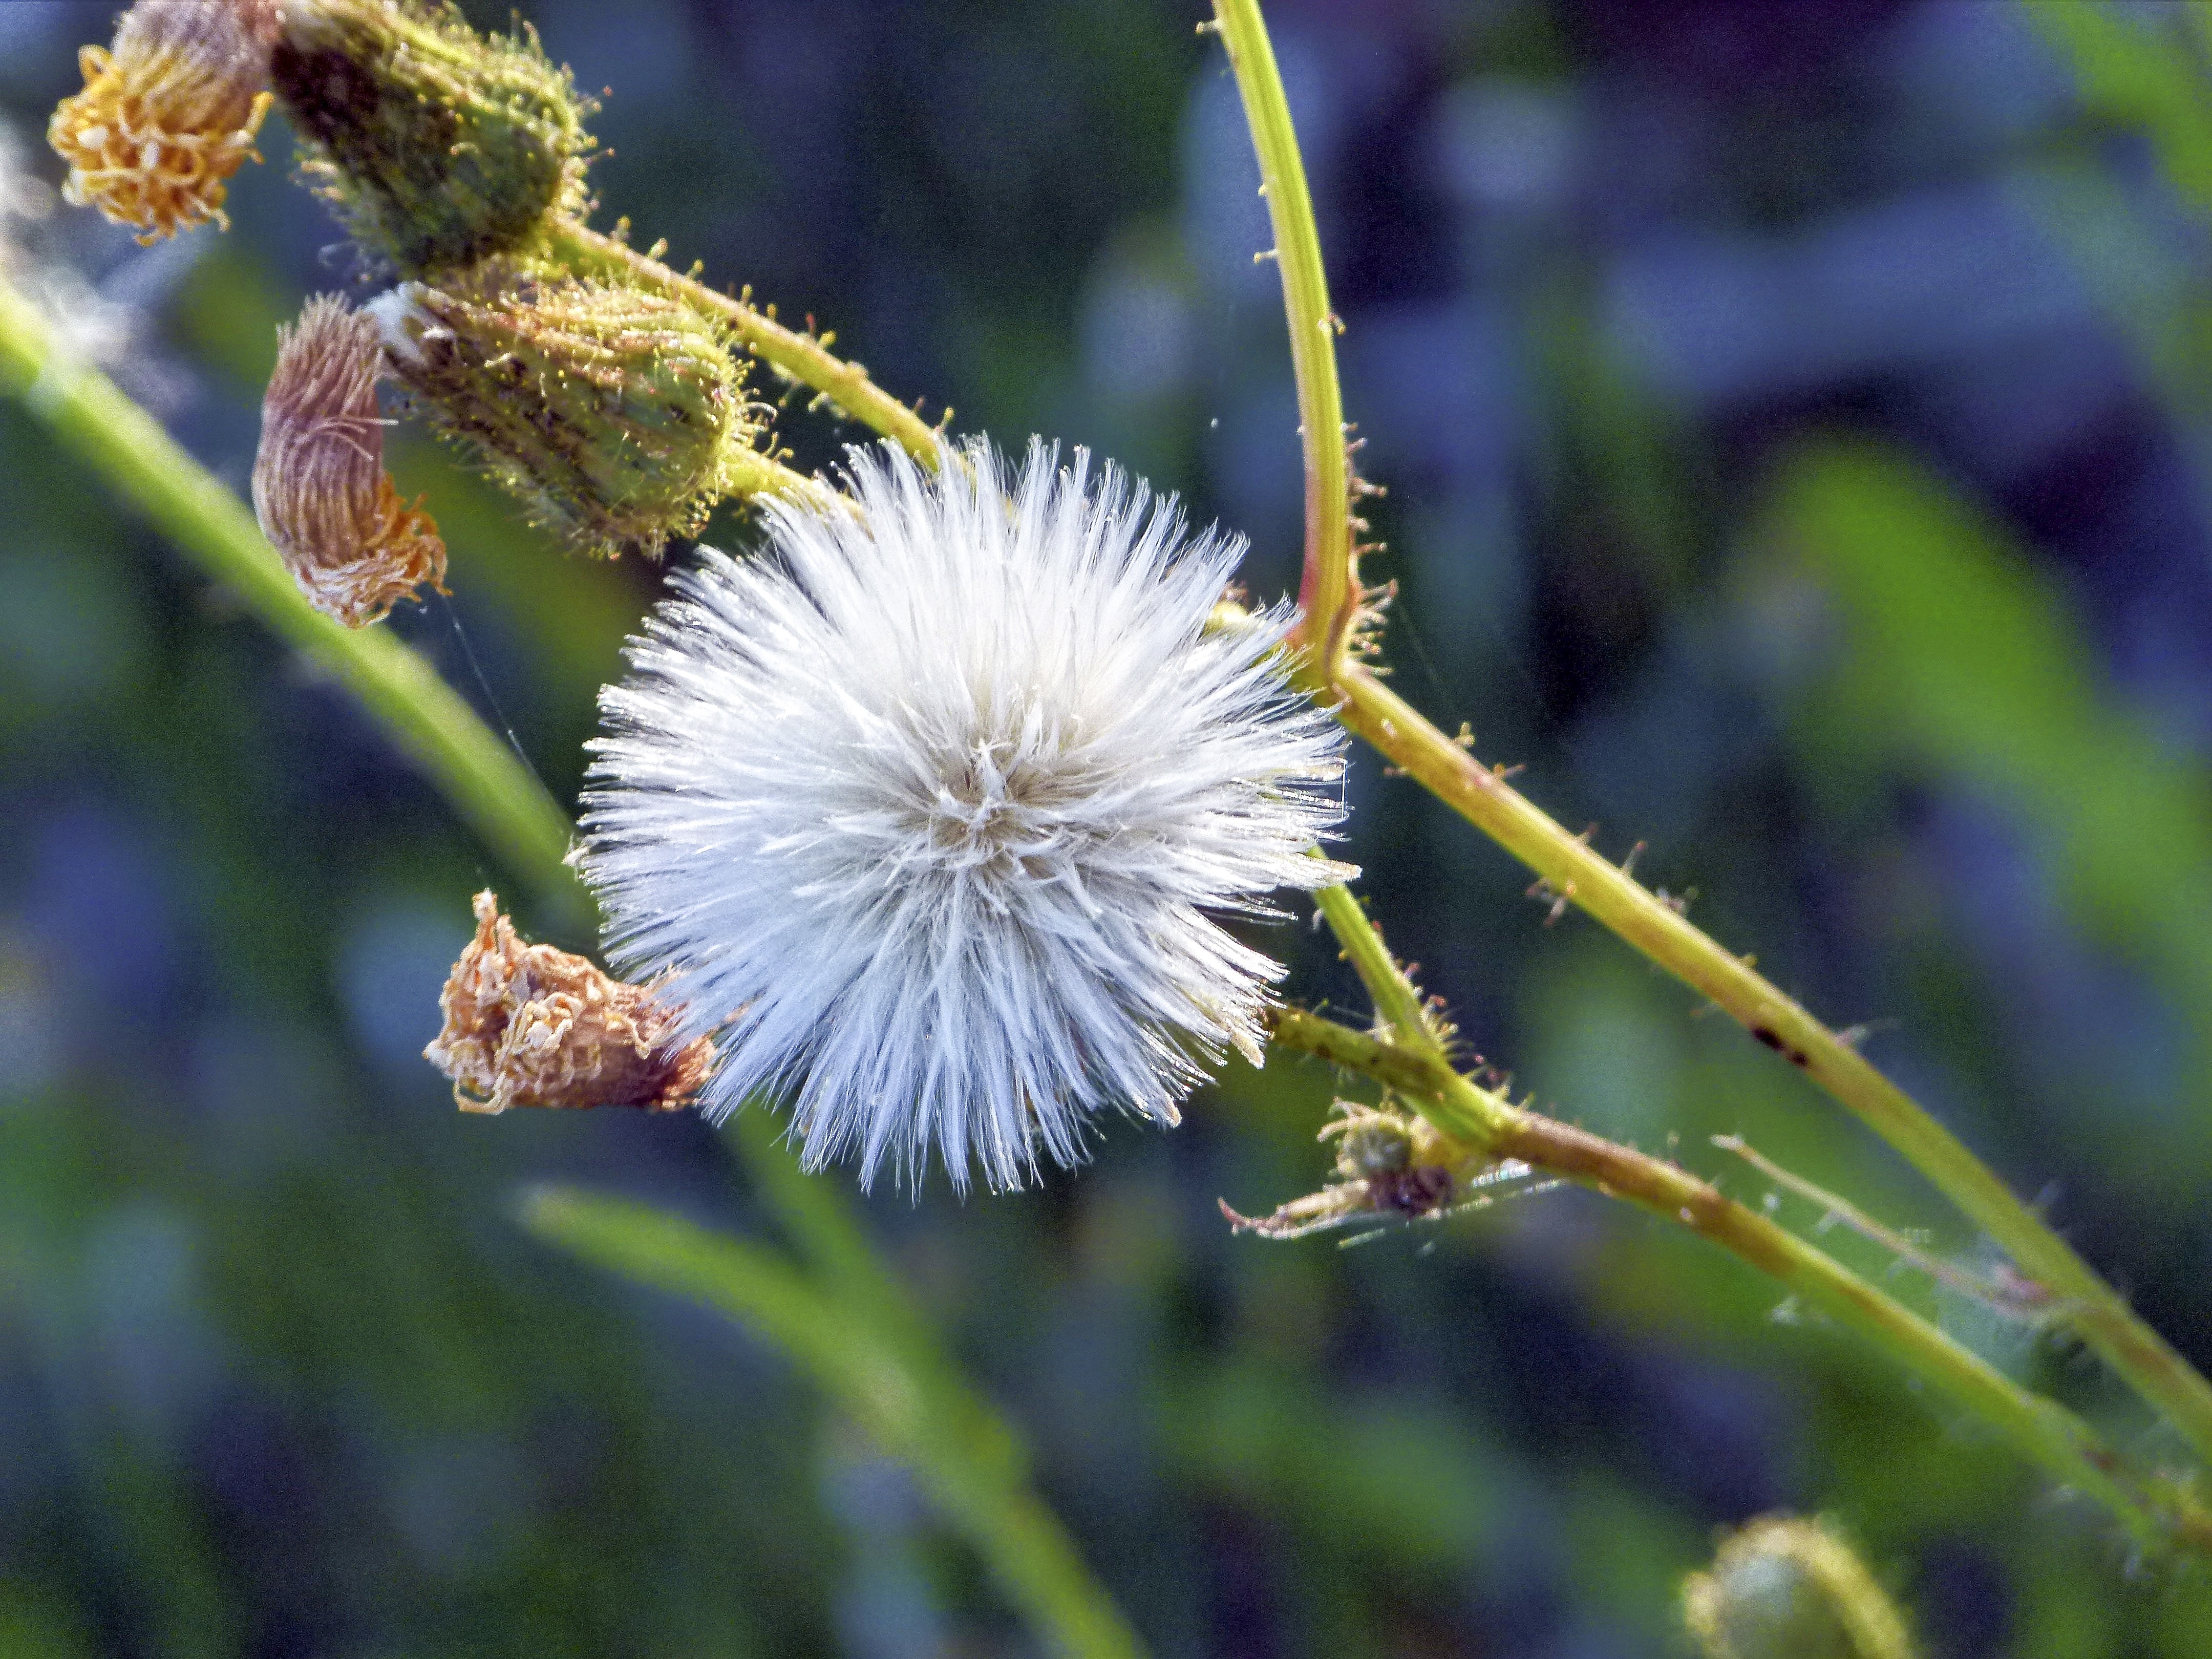
nature, grass, branch, blossom, plant, photography, meadow, leaf, flower, food, herb, produce, macro, botany, flora, wild flower, wildflower, close up, wild plant, withered, thistle, macro photography, flowering plant, daisy family, plant stem, land plant, thorns spines and prickles